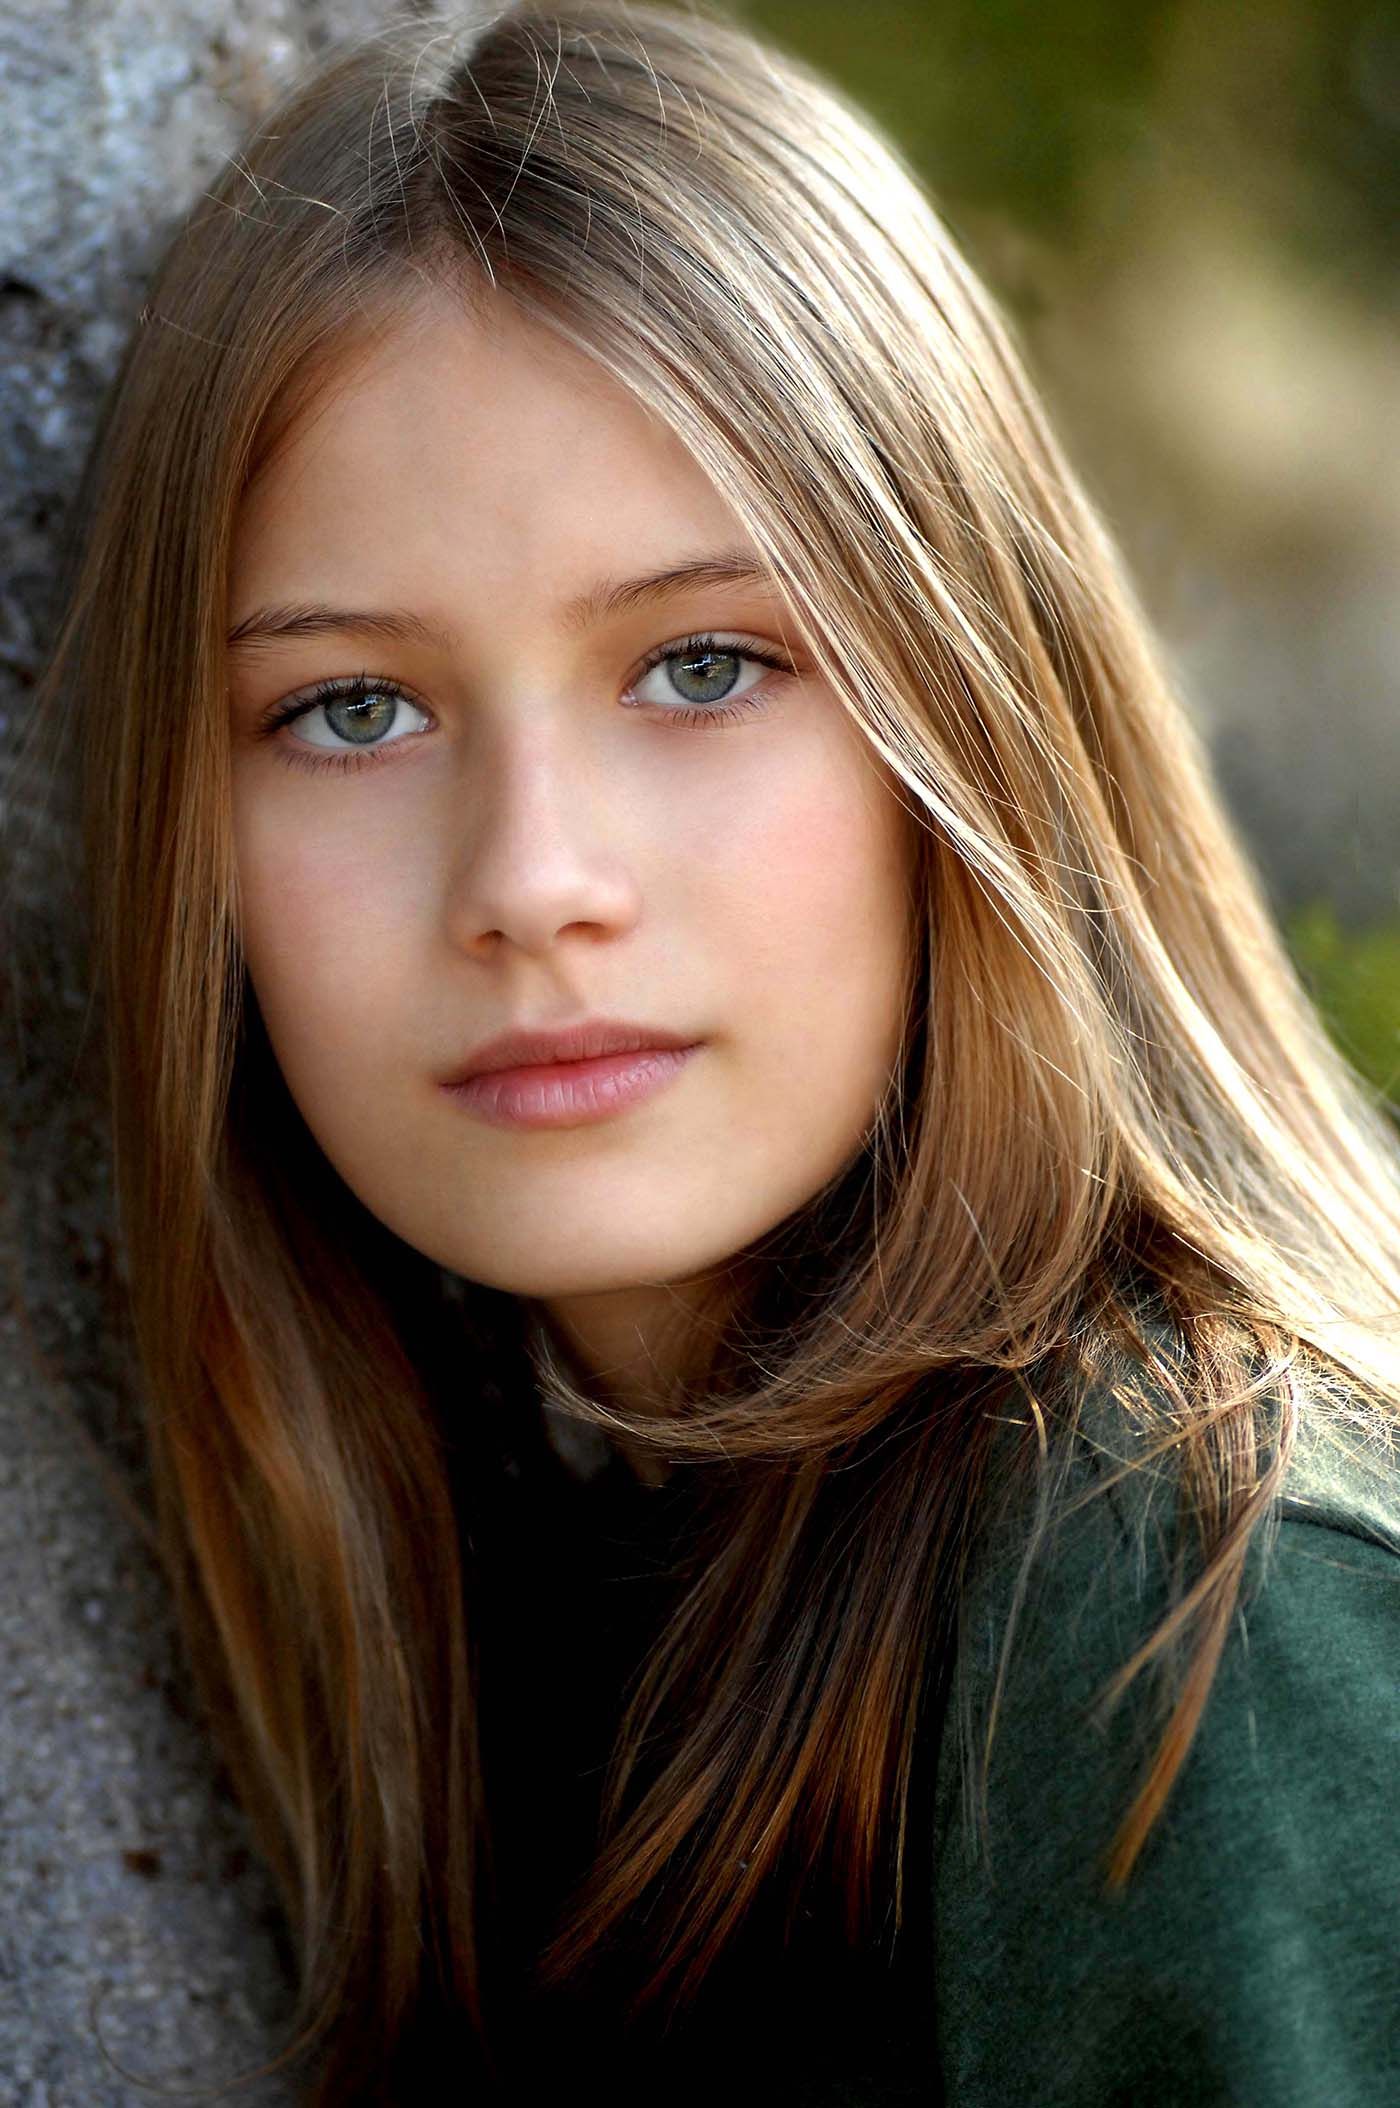
Label: Colored